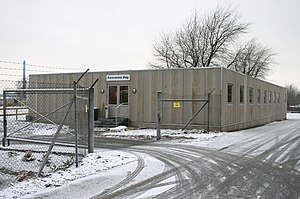
Forsvarets Dag / Baggrund
Rekrutteringscenter Herning
Forsvarets Dag er den virksomhed inden for forsvaret, som varetager udskrivning af unge mænd til værnepligtstjeneste i henhold til grundlovens § 81 og værnepligtsloven samt rekruttering af unge kvinder, som ønsker at gennemgå forsvarets basisuddannelse eller en anden uddannelse i forsvaret. Forsvarets Dag gennemføres af Forsvarets Rekruttering ved fem rekrutteringscentre fordelt over landet. Forsvarets Dag har afløst den tidligere session.